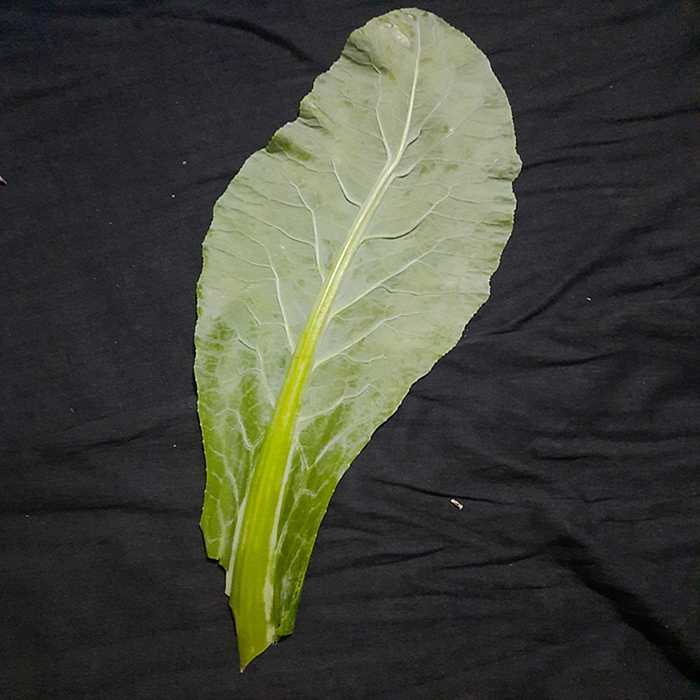
Plant: Cauliflower
Label: Fresh leaf